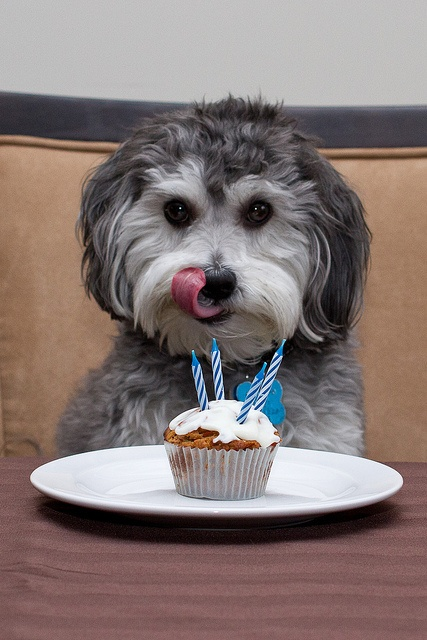
A dog in front of a plate with a cup cake.
There is a dog licking his chops while looking at a cupcake
A dog licking its lips with a cupcake with candles in front of it.
A gray dog sits in front of a white plate with a single cupcake with four blue candles.
A gray and black dog sitting in front of a cupcake.